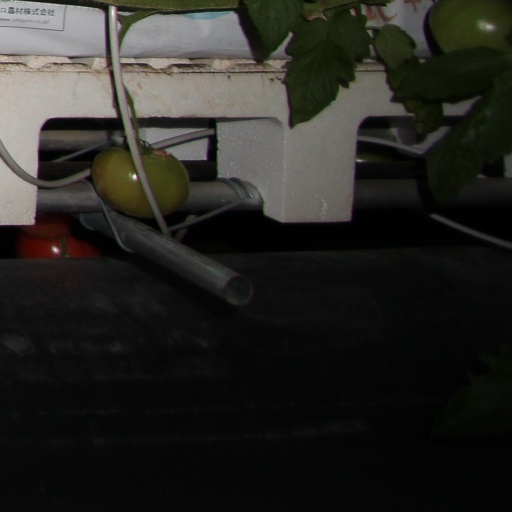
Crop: tomato